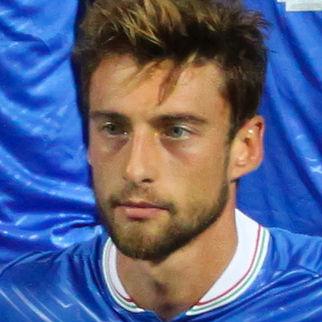
Age: 25